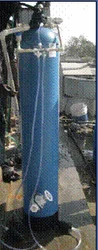
Label: Mixed_Beds